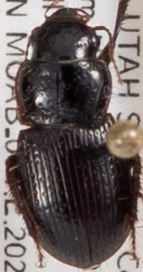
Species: Piosoma setosum
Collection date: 2023-10-03
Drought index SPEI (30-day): -1.098
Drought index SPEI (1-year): -0.24
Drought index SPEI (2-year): -0.42